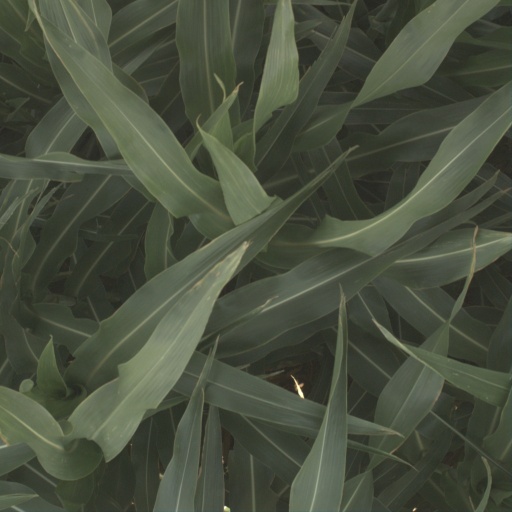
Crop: sorghum